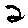
Label: 2